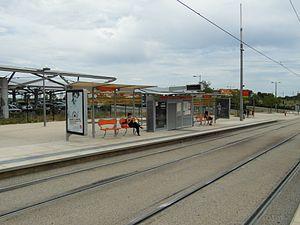
La ligne 2 du tramway de Montpellier, est en service depuis le samedi 16 décembre 2006. Longue de 17,5 km, elle relie les communes de Jacou, Castelnau-le-Lez au nord-est, Montpellier au centre et Saint-Jean-de-Védas au sud-ouest. Elle se parcourt en 43 minutes d'un terminus à l'autre.